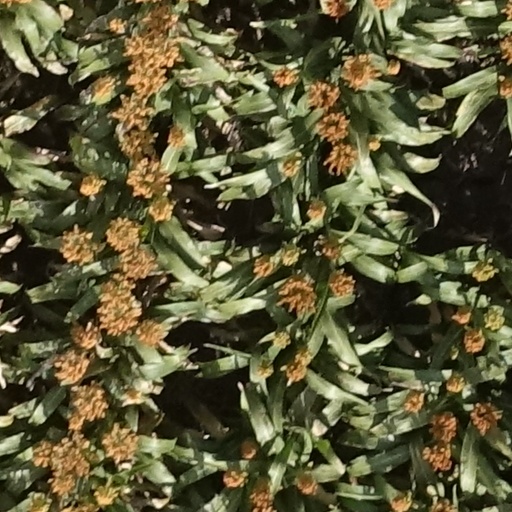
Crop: sorghum